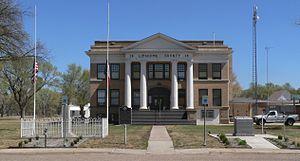
La census-designated place de Lipscomb est le siège du comté de Lipscomb, dans l’État du Texas, aux États-Unis. Sa population s’élevait à 37 habitants lors du recensement de 2010, population estimée à 34 habitants en 2017.